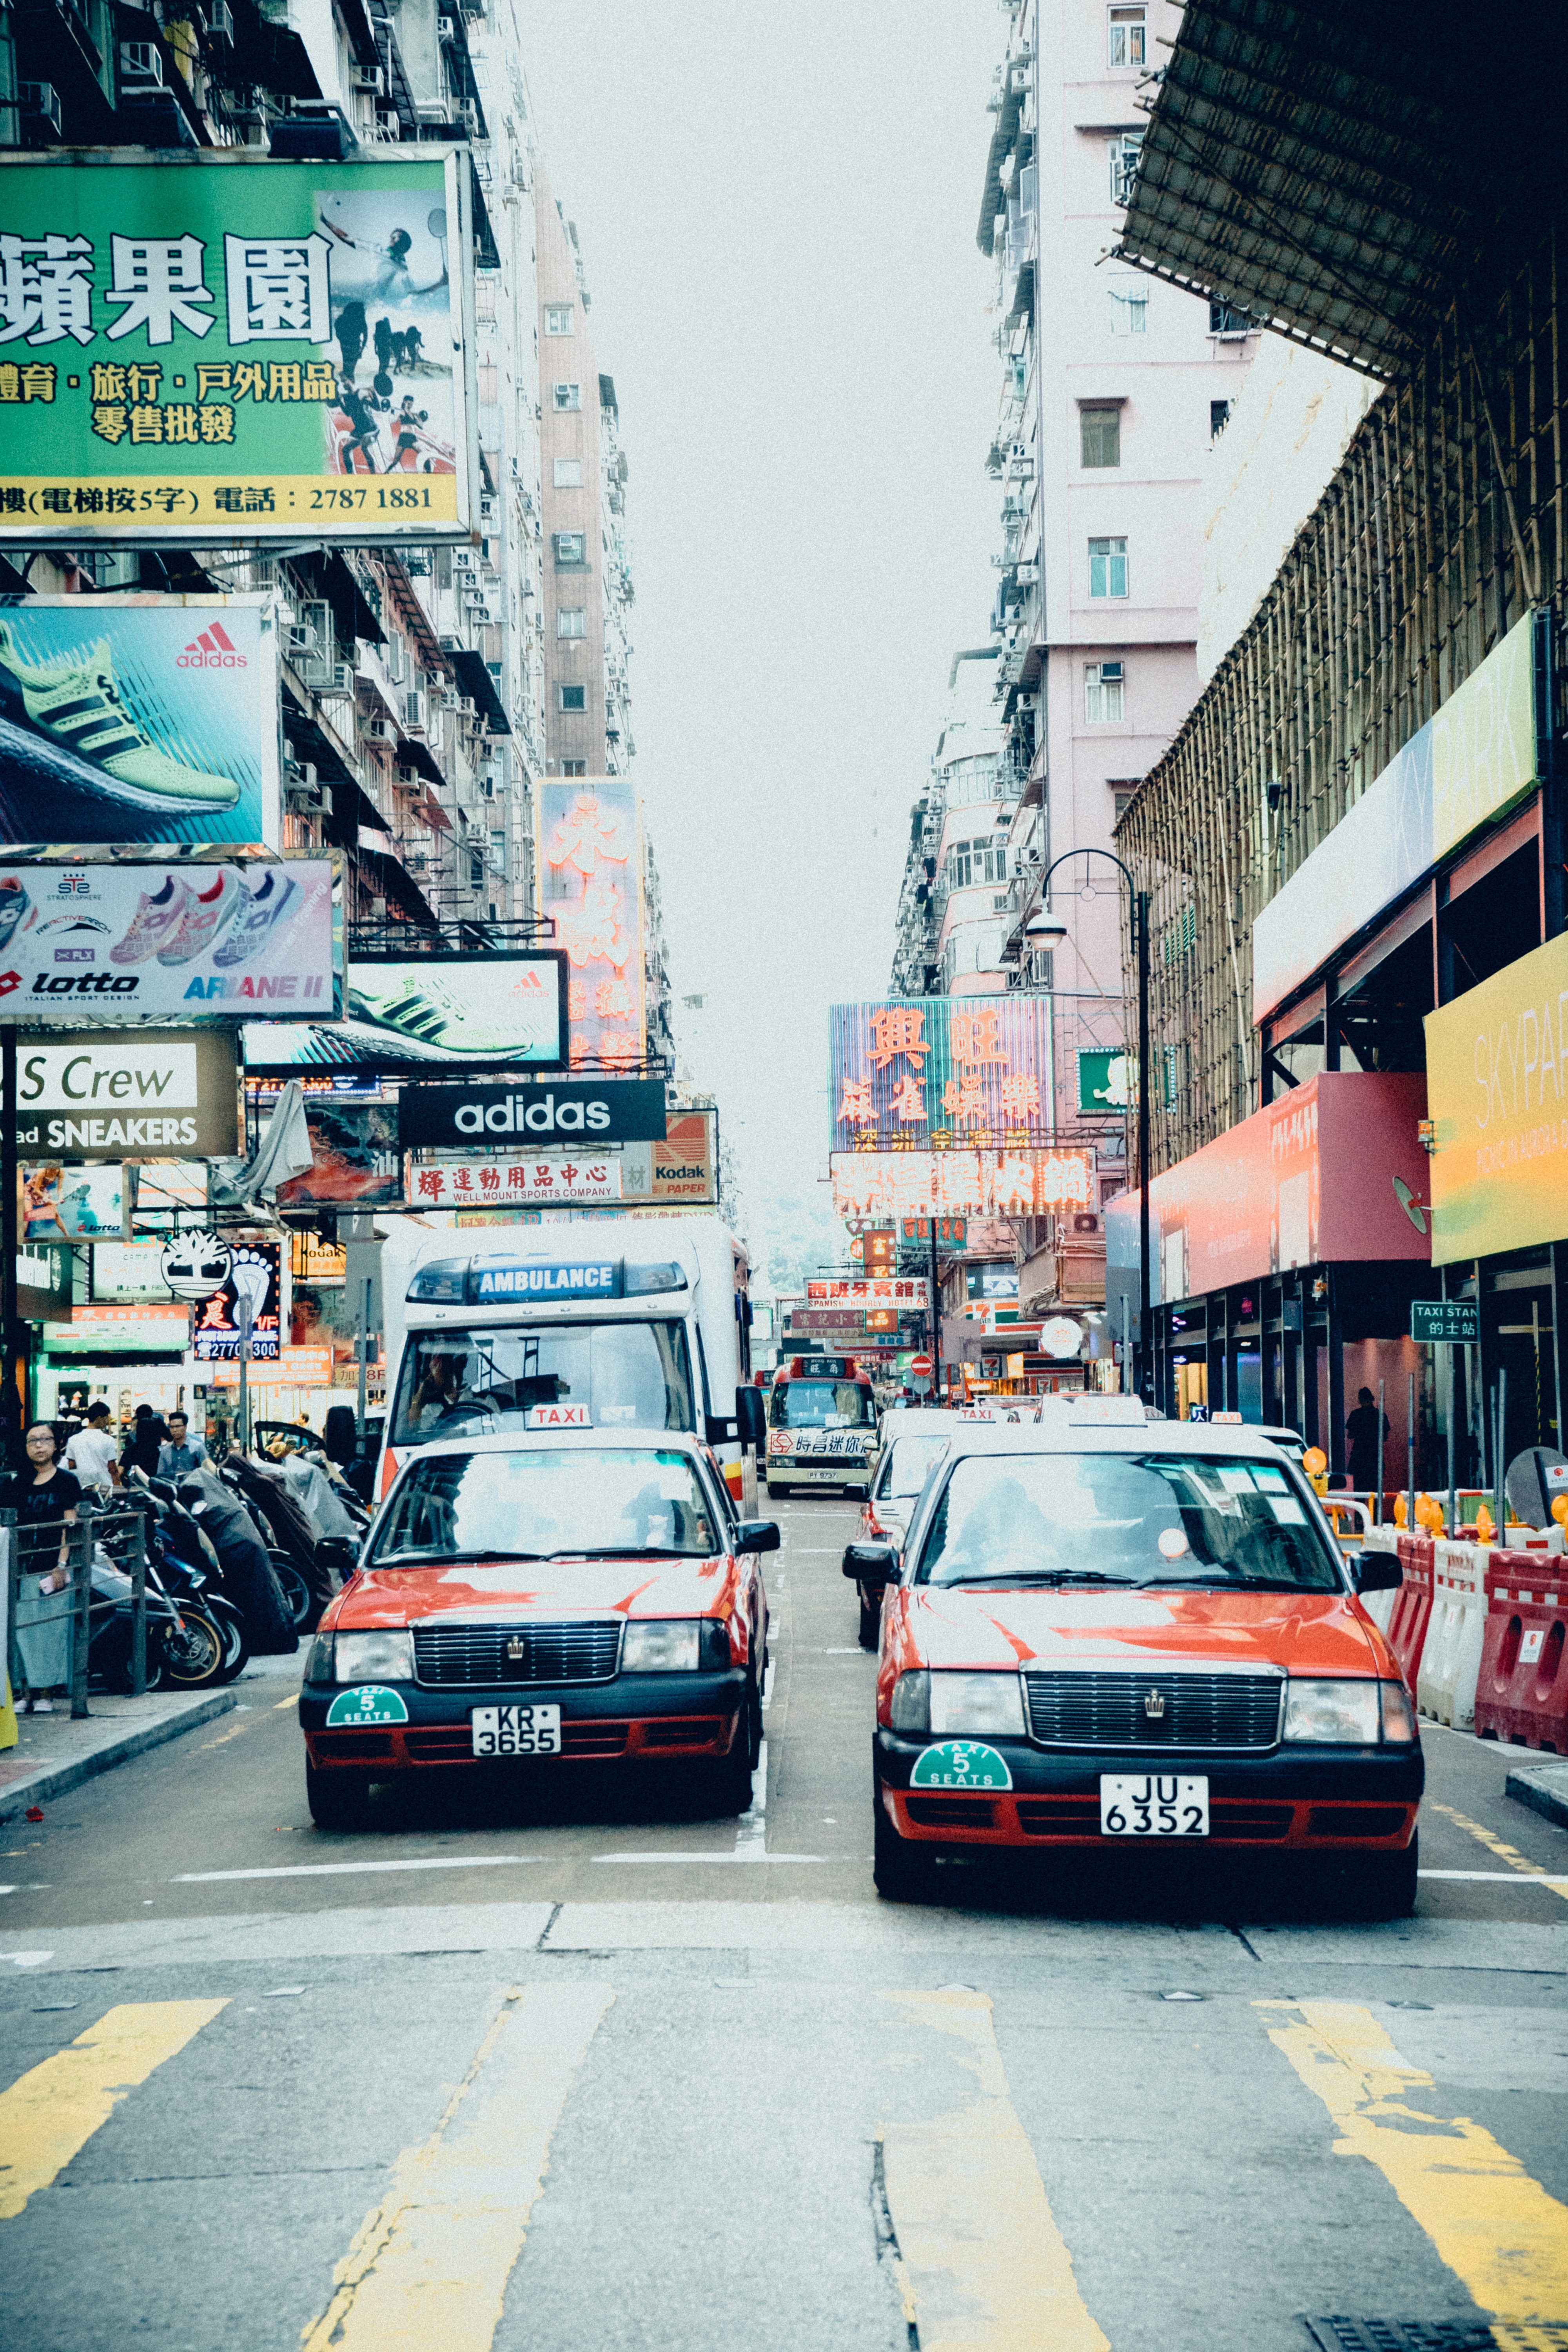
pedestrian, road, traffic, street, car, city, cityscape, downtown, transport, vehicle, lane, public transport, infrastructure, urban area